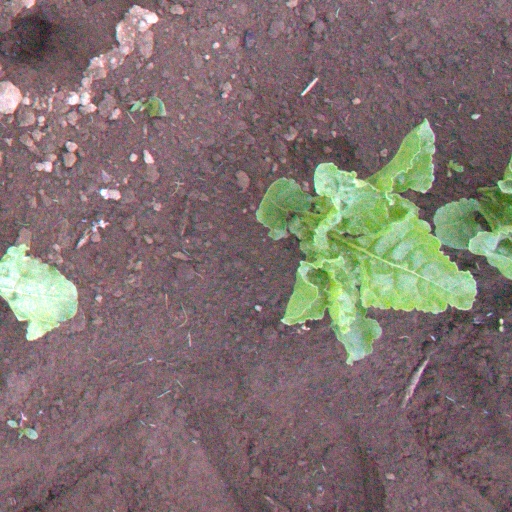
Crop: sugar beet